233rd Street station

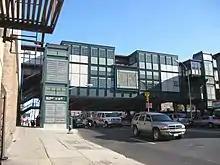
Western side

This elevated station has three tracks and two side platforms. The center express track is not normally used in revenue service. Both platforms have beige windscreens and red canopies supported by green frames and columns in the center. They also have yellow ADA tactile strips on their edges. These were all installed during the 2006 rehabilitation. On either ends, both platforms have black waist-high fences made of steel, with white lampposts at regular intervals. The station signs are in the standard black name plates with white lettering.